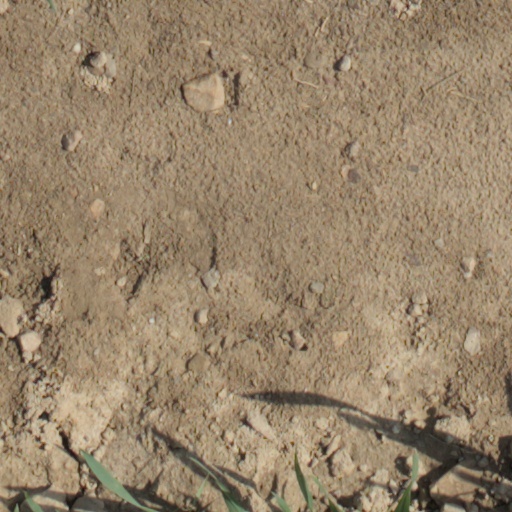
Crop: wheat